Sterilization (microbiology)

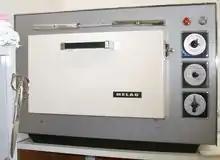
Dry heat sterilizer

Dry heat was the first method of sterilization and is a longer process than moist heat sterilization. The destruction of microorganisms through the use of dry heat is a gradual phenomenon. With longer exposure to lethal temperatures, the number of killed microorganisms increases. Forced ventilation of hot air can be used to increase the rate at which heat is transferred to an organism and reduce the temperature and amount of time needed to achieve sterility. At higher temperatures, shorter exposure times are required to kill organisms. This can reduce heat-induced damage to food products.